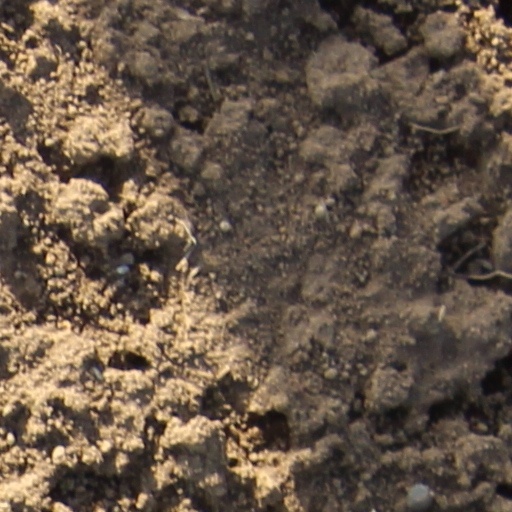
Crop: wheat